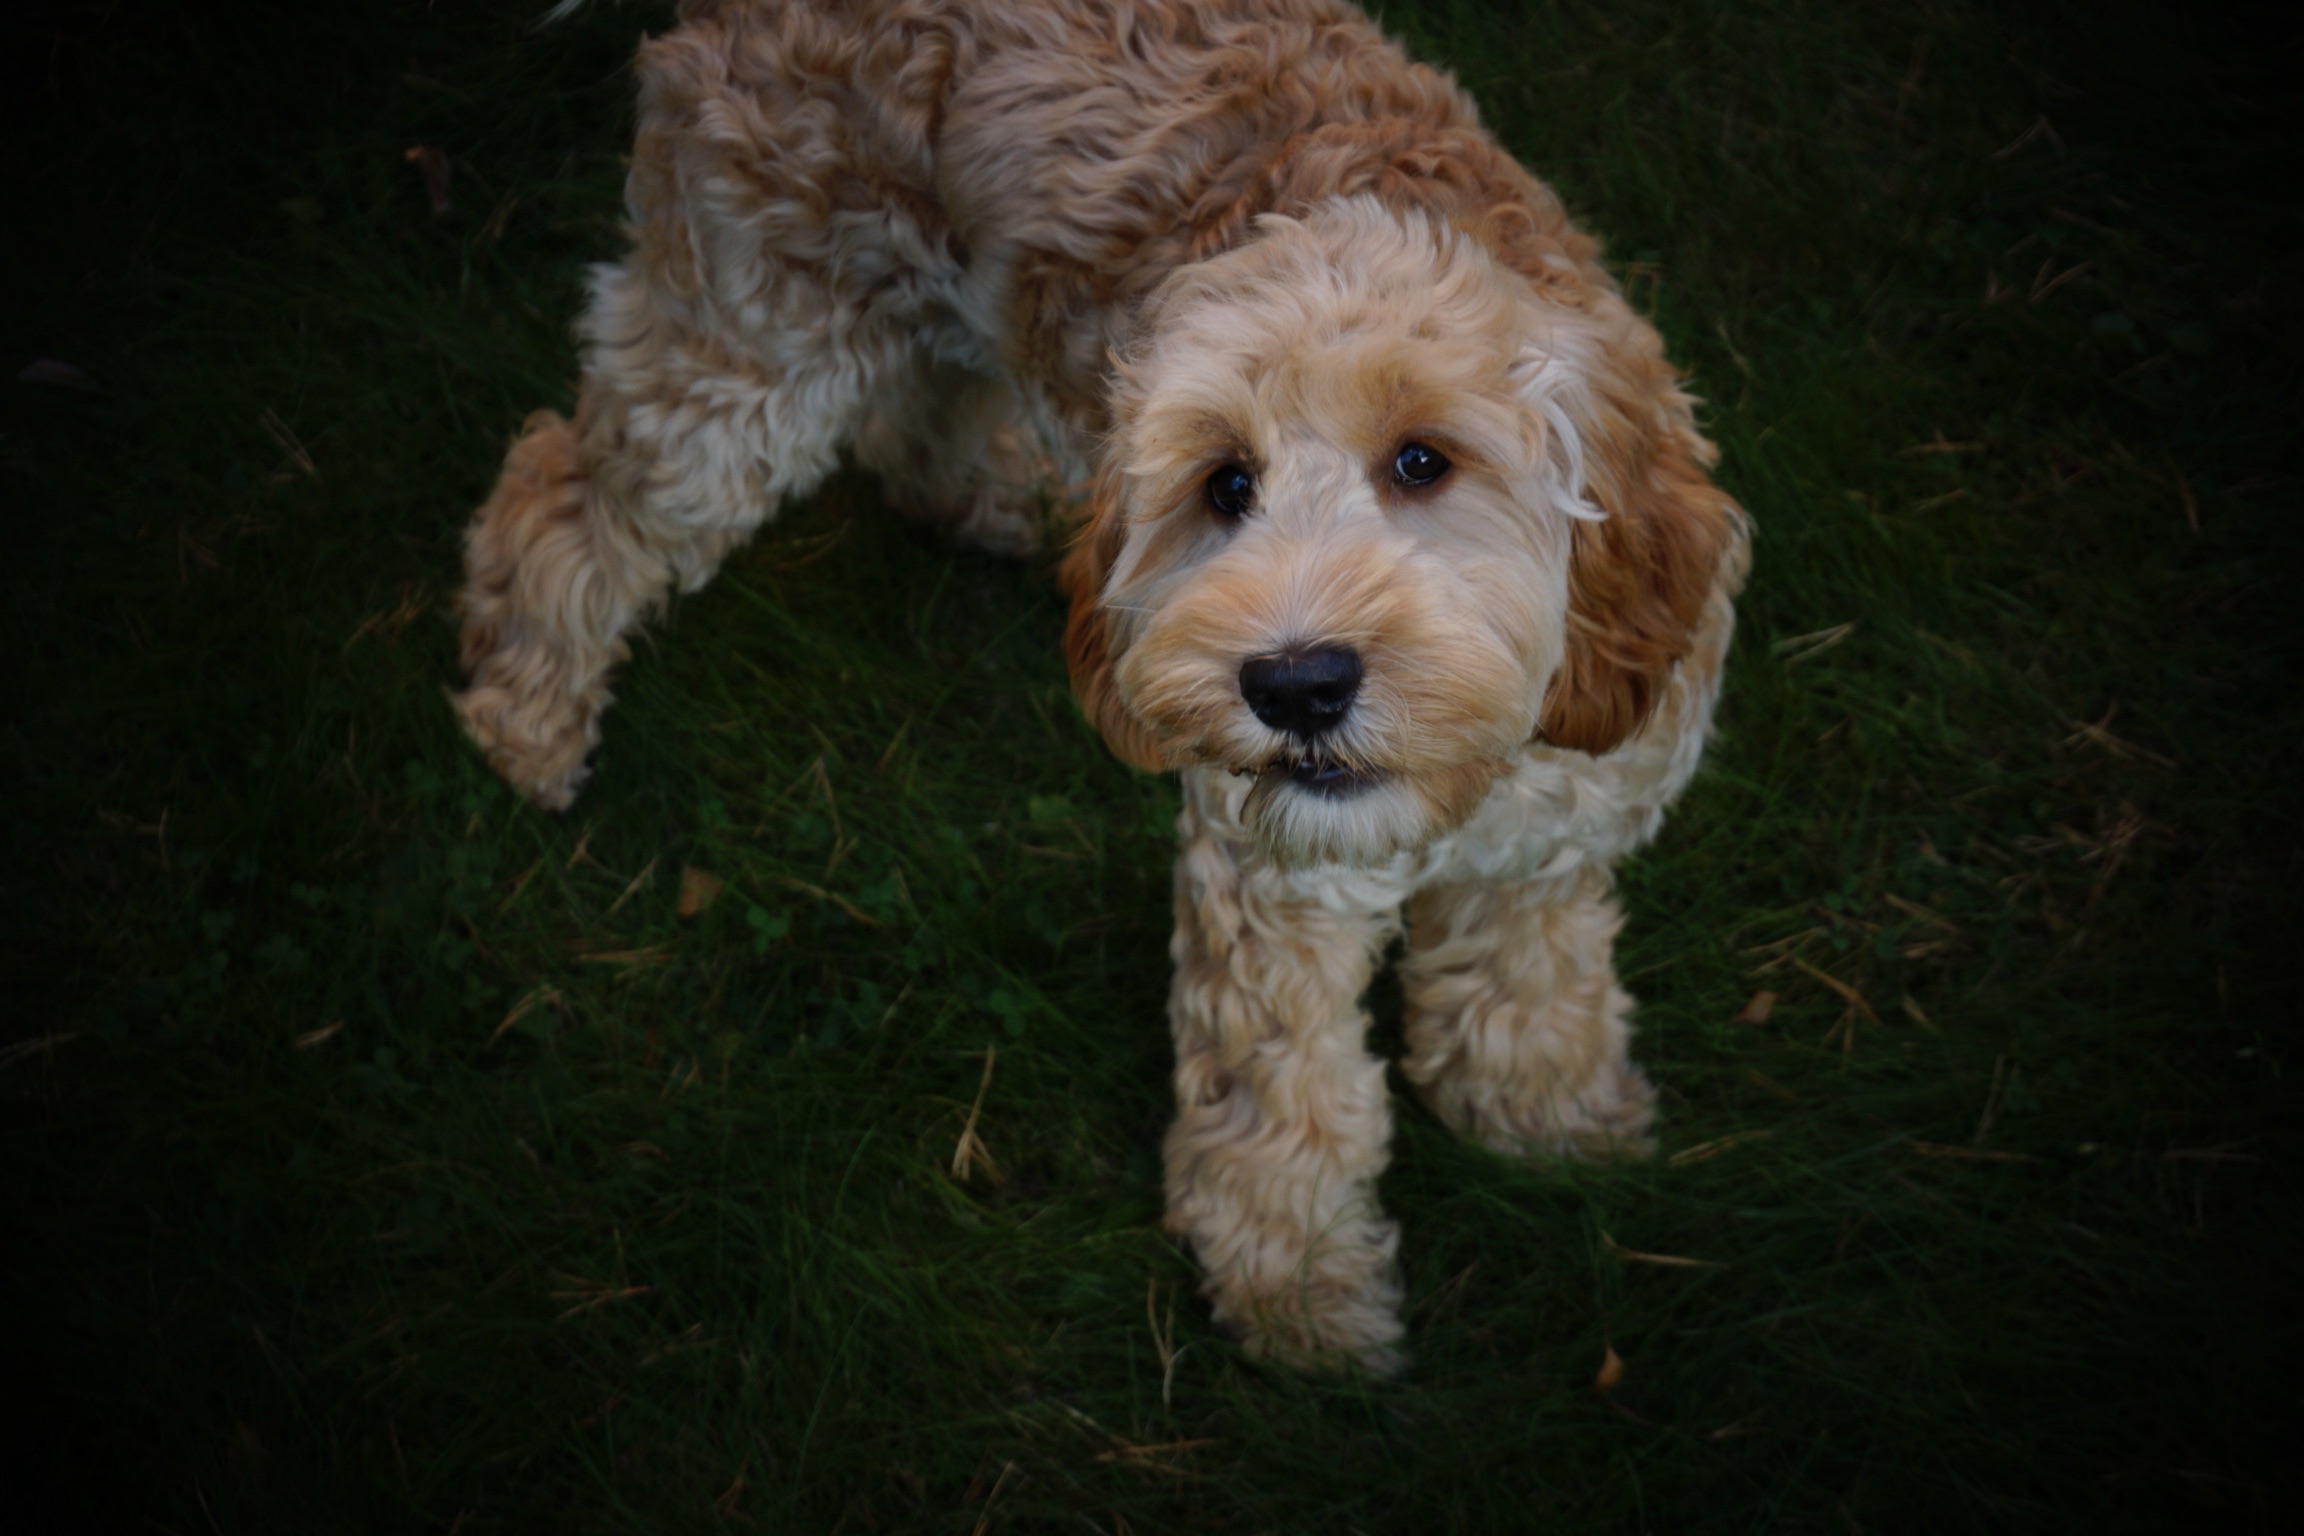
dog, mammal, vertebrate, dog breed, cavapoo, miniature poodle, goldendoodle, cockapoo, toy poodle, dog like mammal, carnivoran, schnoodle, dandie dinmont terrier, dog crossbreeds, cavachon, poodle crossbreed, lagotto romagnolo